Black-billed gull

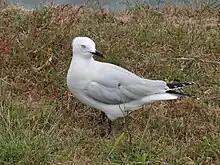
Adult at Lake Taupō

The black-billed gull is endemic to New Zealand. Up to 78% of the total population is estimated to be living in the Southland region, on the southern end of the South Island. In breeding season the gull is found on major rivers, especially braided rivers, lakes, and farmland. It generally prefers estuaries and coastal areas outside of the breeding season, though some can be found at breeding sites all year round. The gull is also attracted to urban areas, and "anywhere refuse of scraps available", such as rubbish dumps and freezing works. In 2019 some gulls established a colony of around 300 birds in Christchurch Central City. The species has been sighted occasionally on Stewart Island and The Snares, as well as at altitudes of up to 1700 MASL on the mainland. Various colonies also live on the North Island, though it was formerly only a "visitor", the first recorded breeding taking place at Lake Rotorua in 1932. Some South Island birds cross the Cook Strait after breeding season to winter in the North Island.